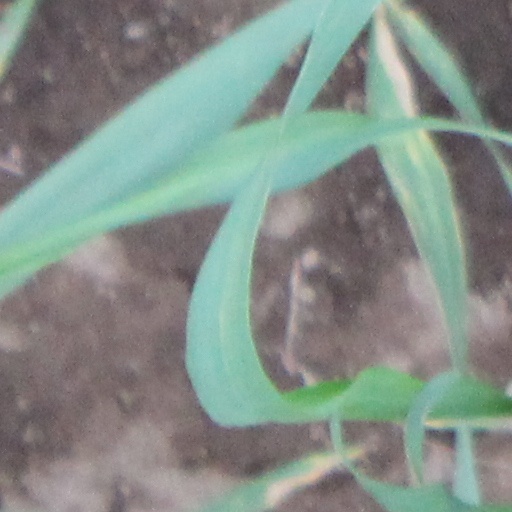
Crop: wheat